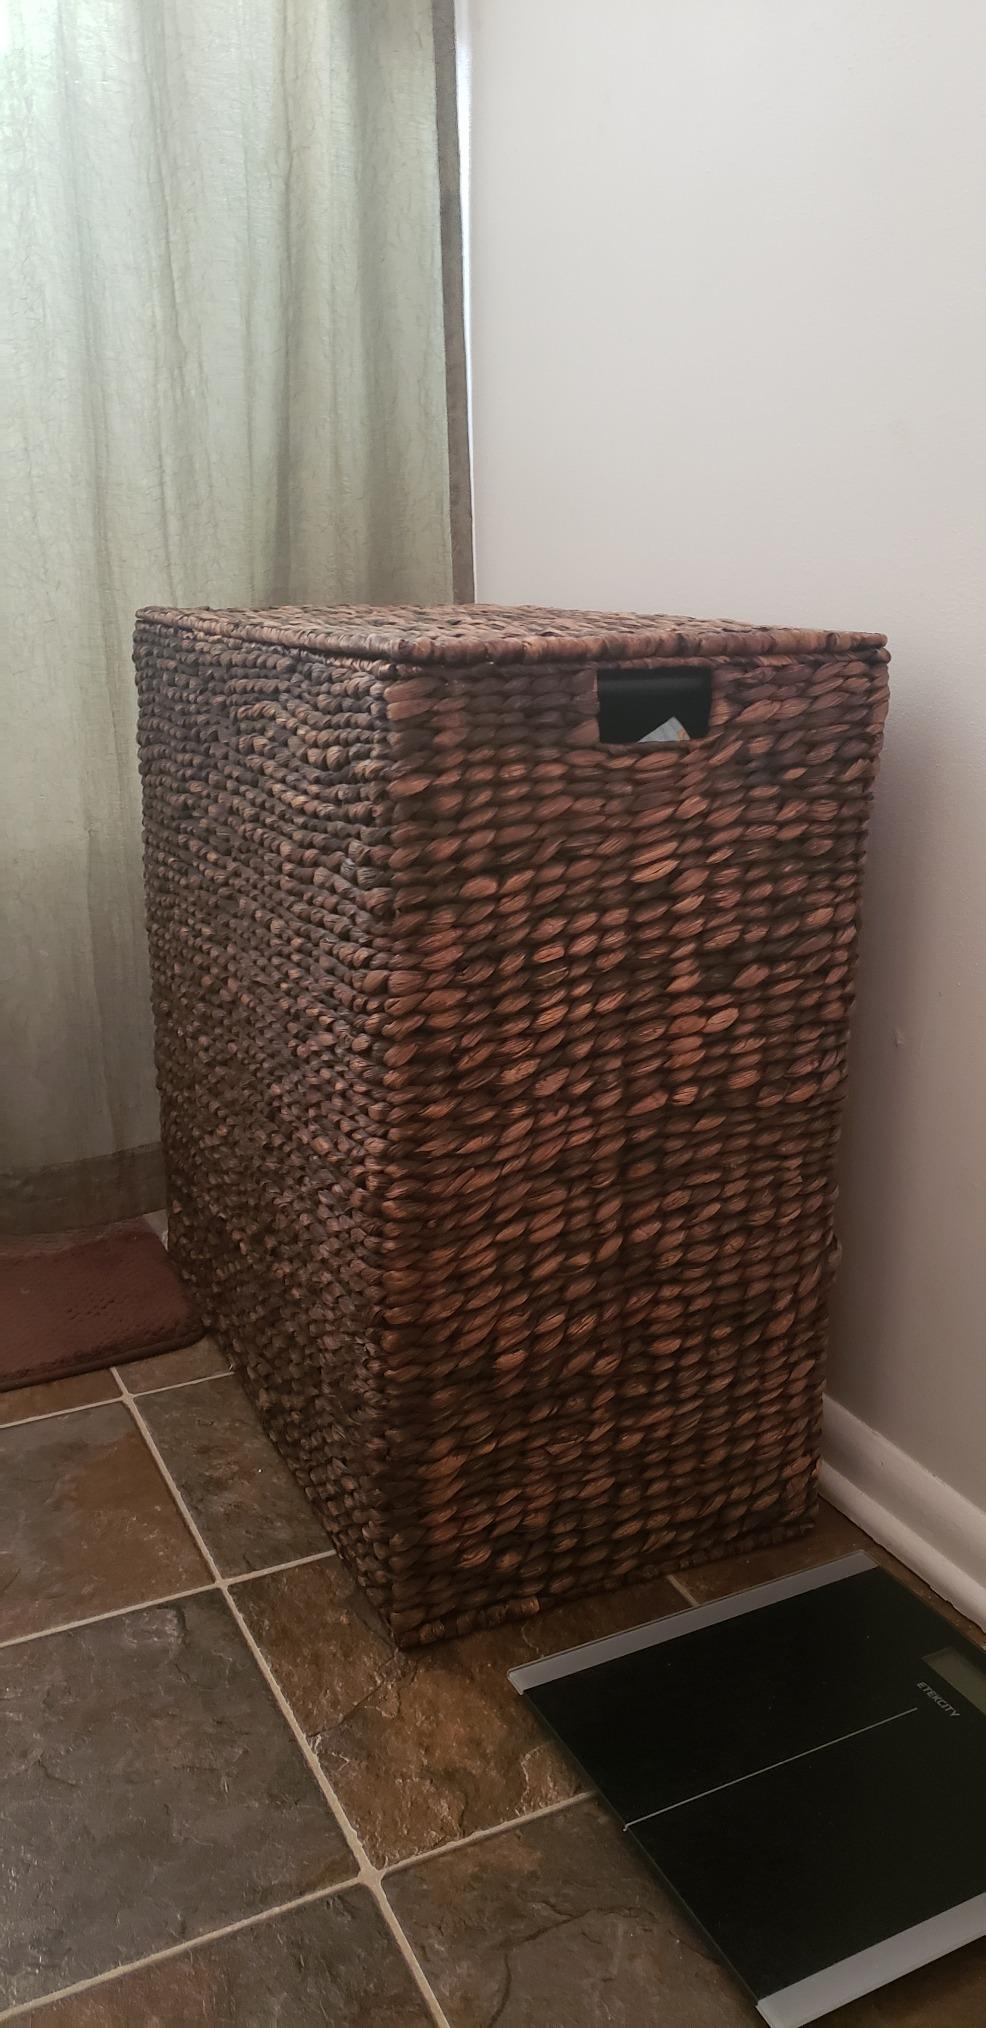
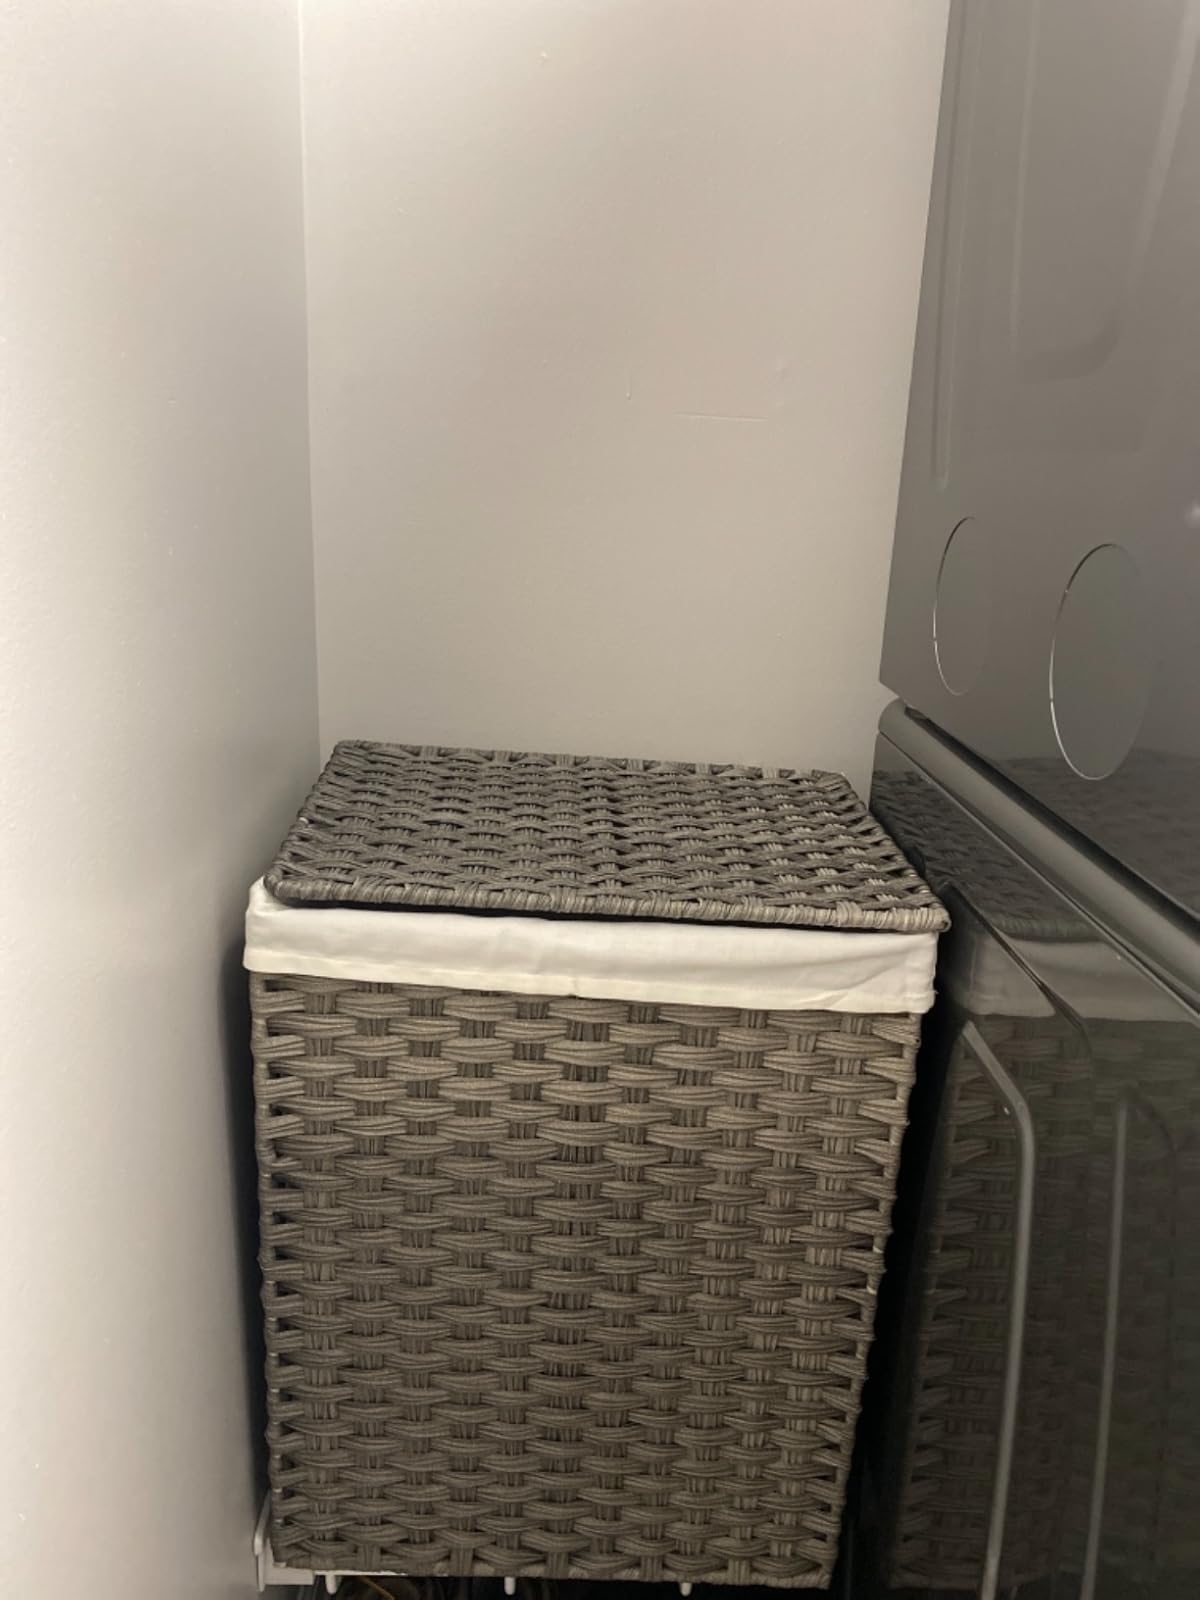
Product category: items_hamper
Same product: no